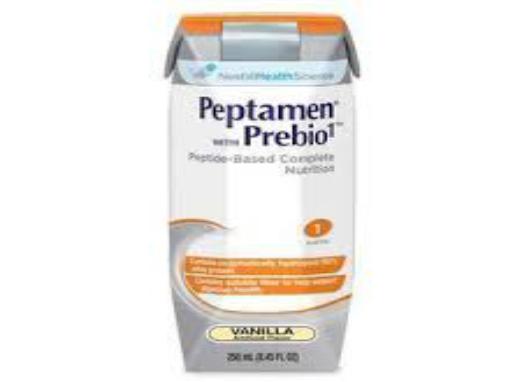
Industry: Food